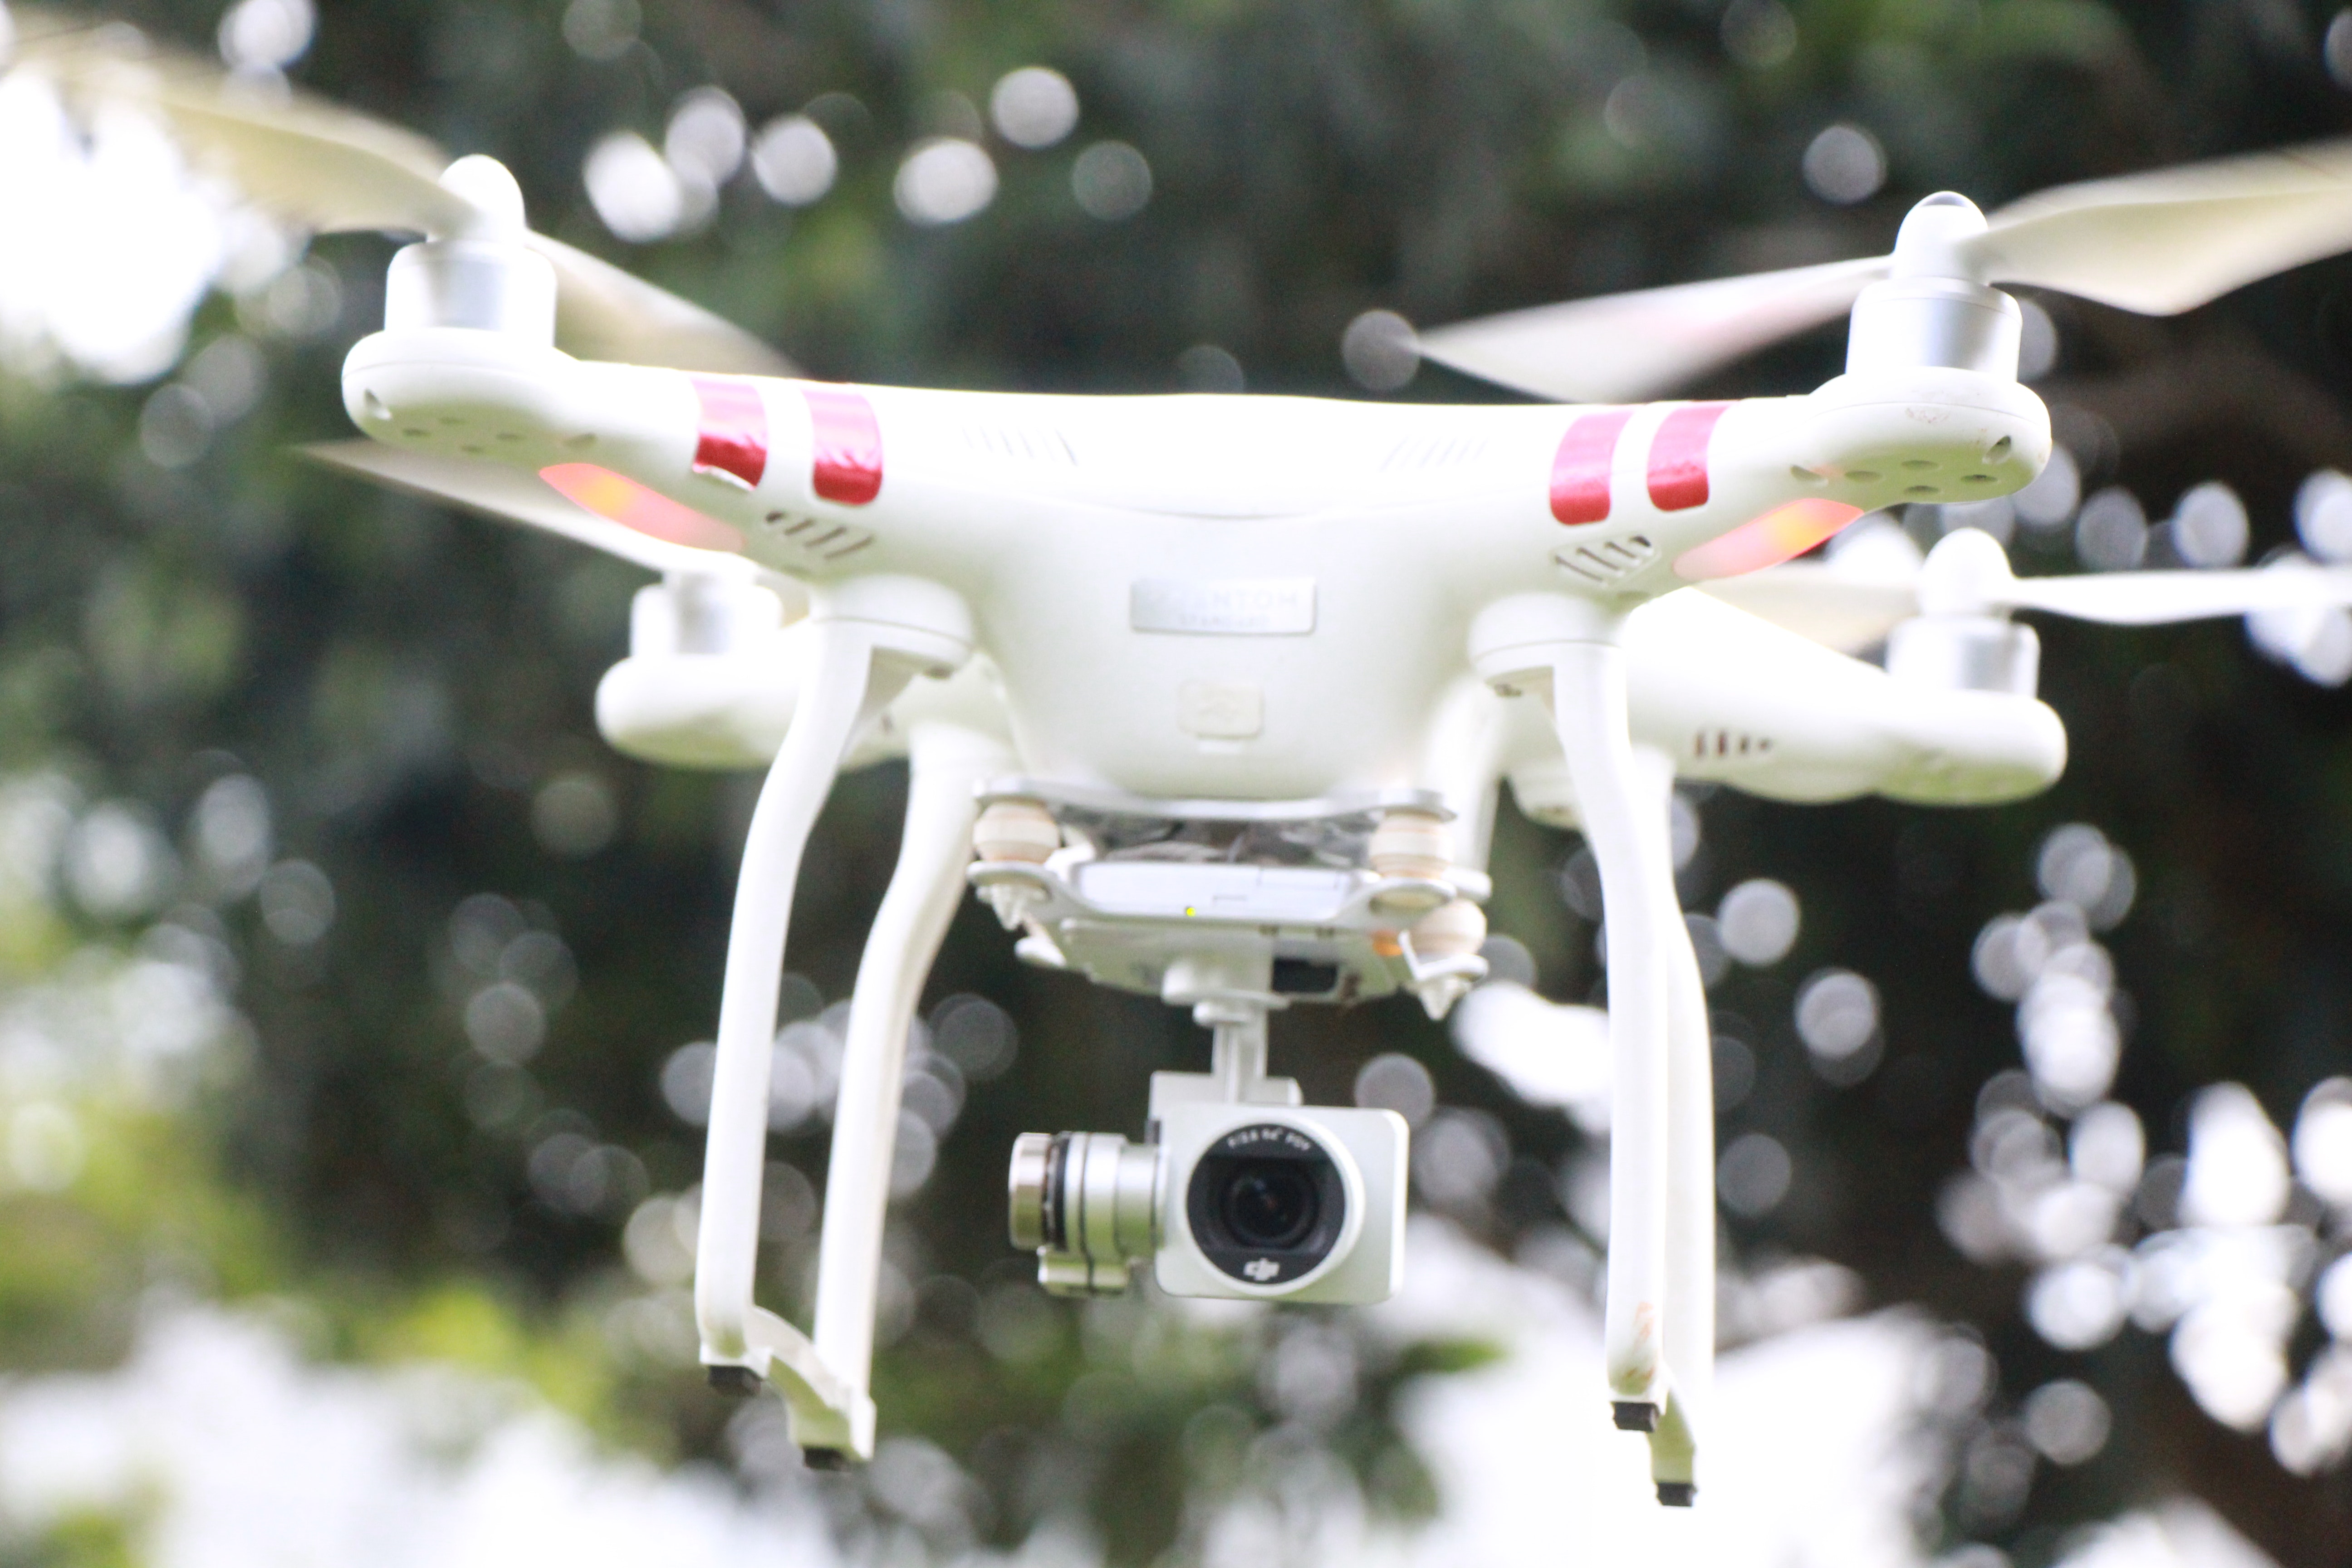
vehicle, bicycle handlebar, scale model, toy